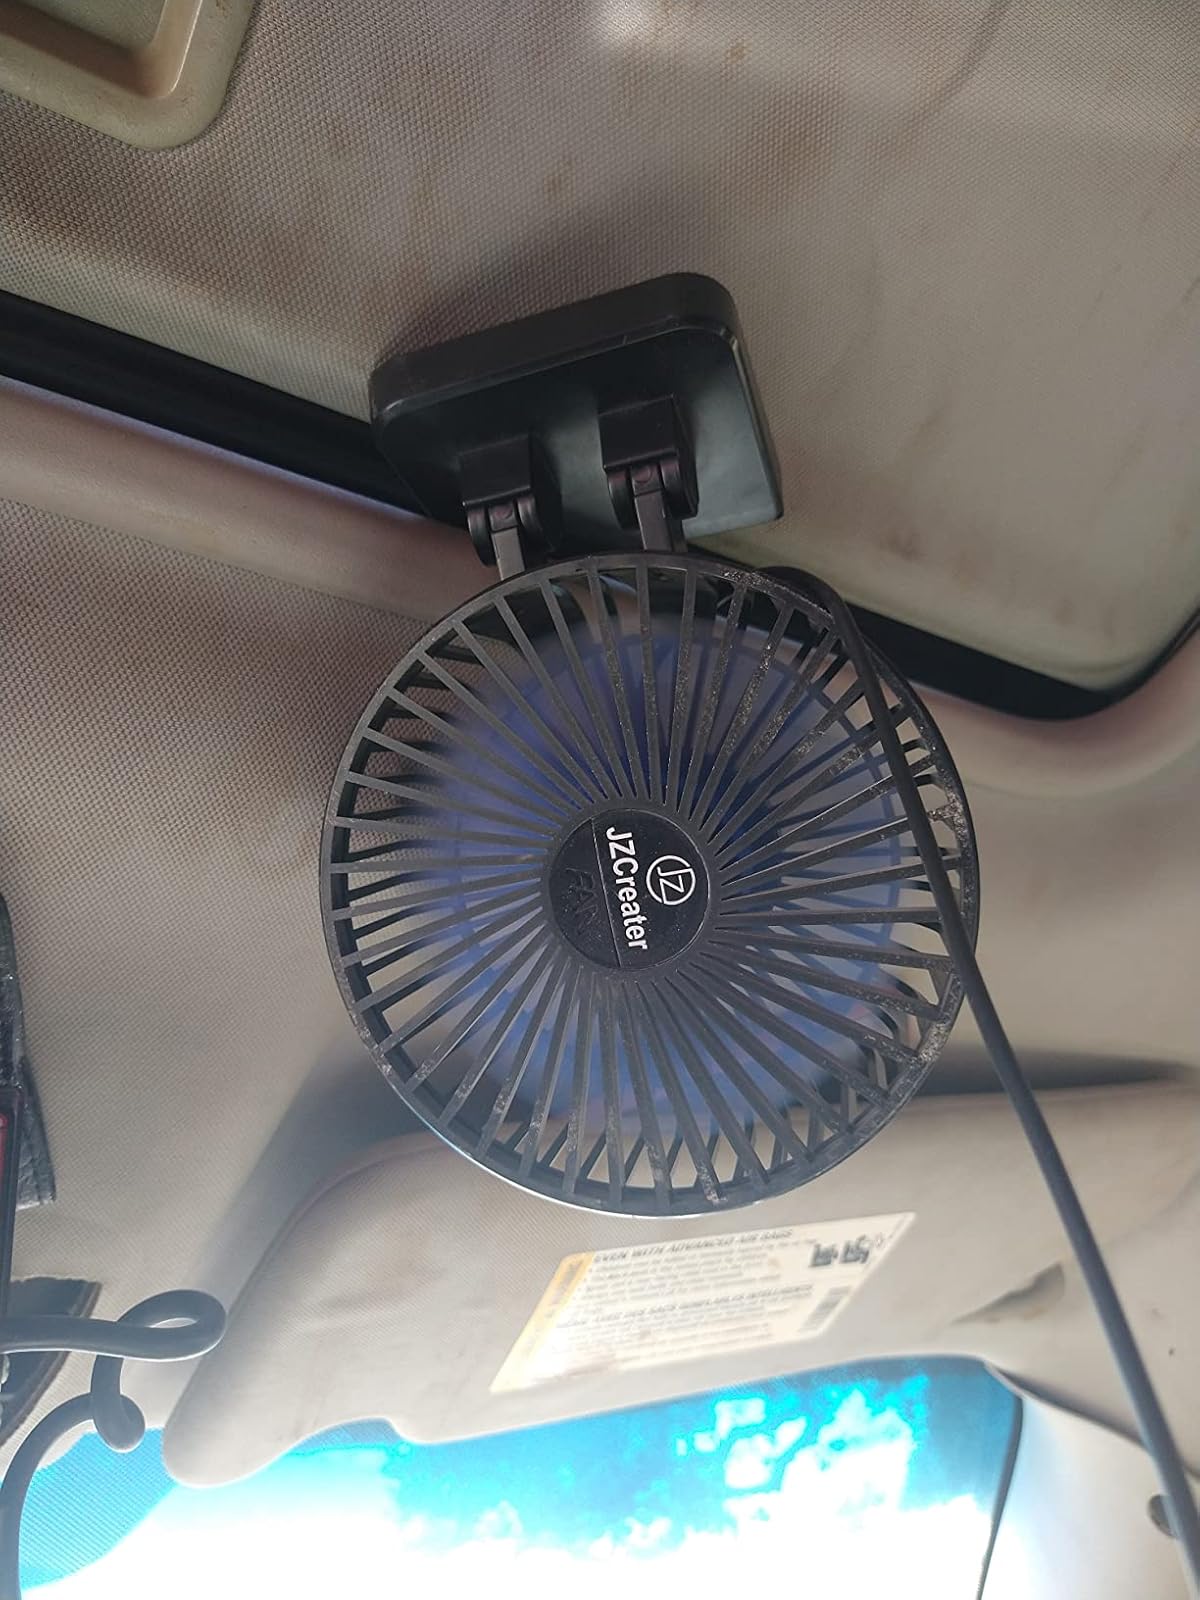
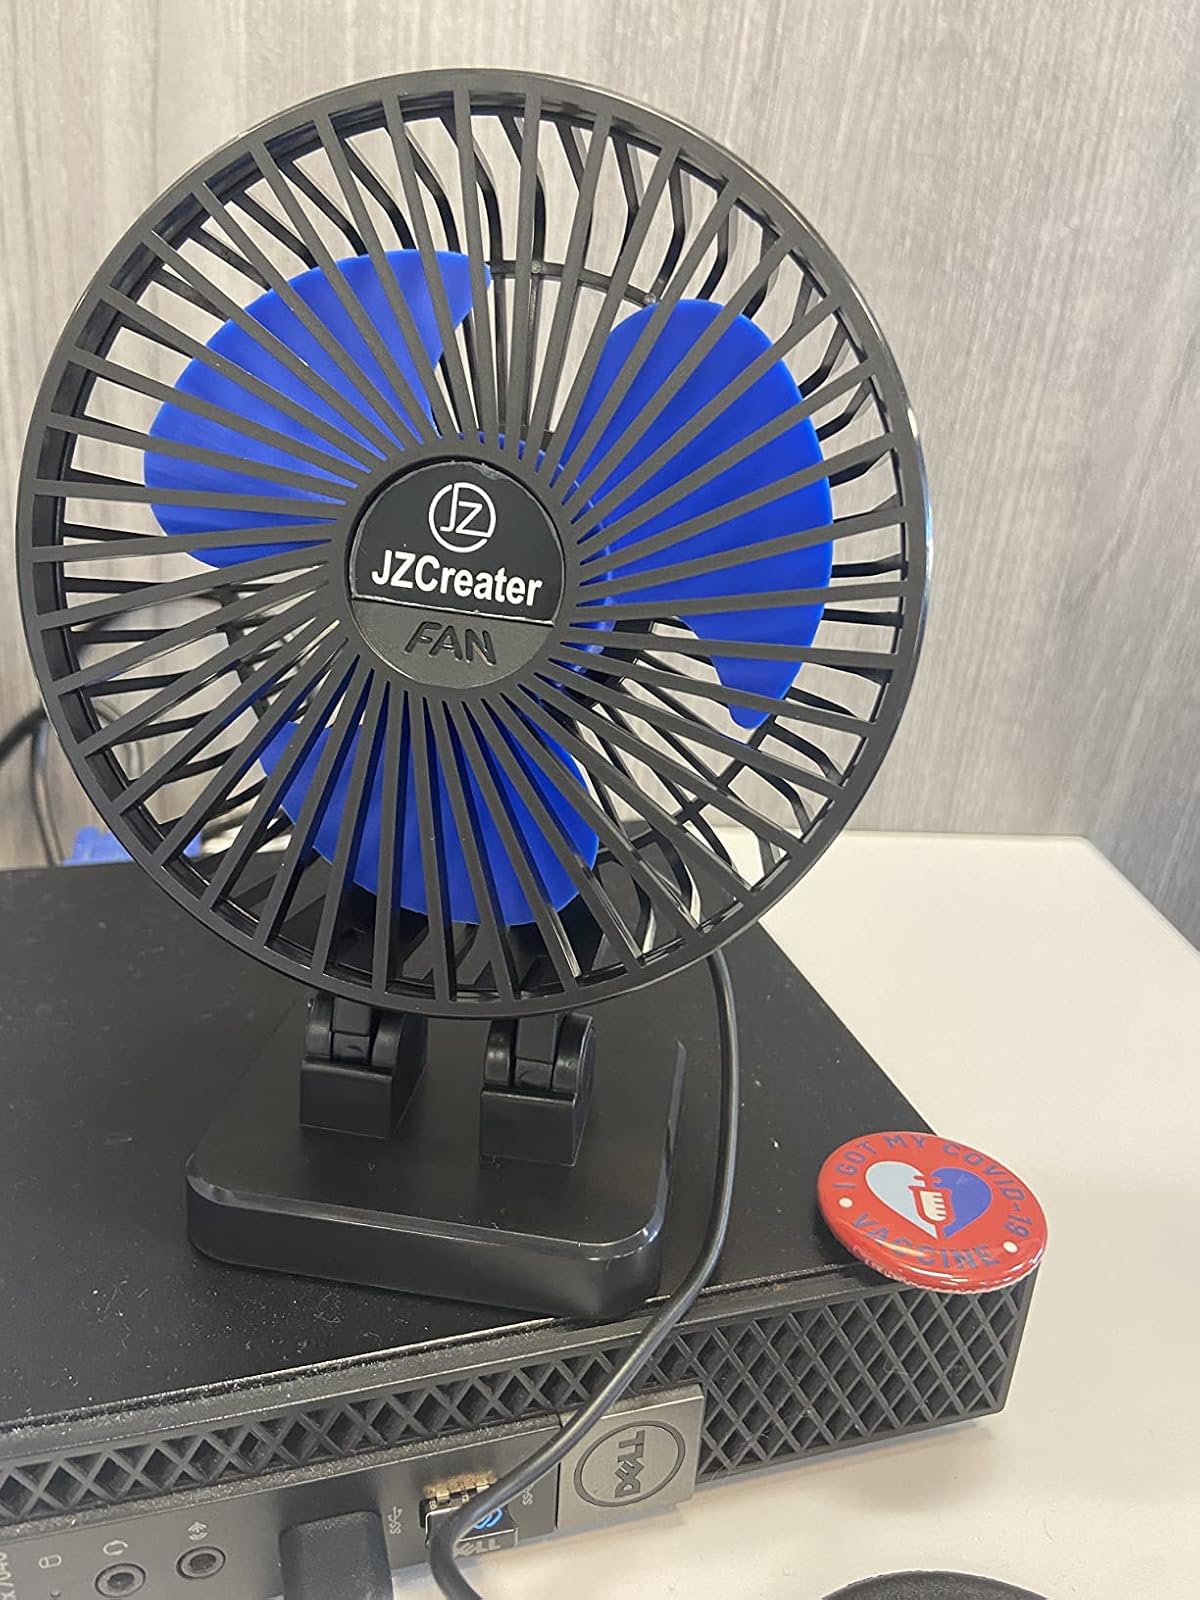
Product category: fan
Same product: yes